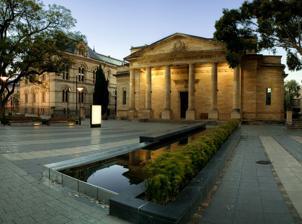
Building: Art Gallery of South Australia
Country: Australia
Year built: 1881
Art gallery in Adelaide, Australia Art Gallery of South Australia Interactive fullscreen map Established 1881 Location North Terrace , Adelaide , Australia Coordinates 34°55′14″S 138°36′14″E / 34.92056°S 138.60389°E / -34.92056; 138.60389 Type Art gallery Visitors 780,000 Director Emma Fey (acting); Jason Smith from February 2025 Website www .agsa .sa .gov .au The Art Gallery of South Australia ( AGSA ), established as the National Gallery of South Australia in 1881, is located in Adelaide . It is the most significant visual arts museum in the Australian state of South Australia . It has a collection of almost 45,000 works of art, making it the second largest state art collection in Australia (after the National Gallery of Victoria ). As part of North Terrace cultural precinct, the gallery is flanked by the South Australian Museum to the west and the University of Adelaide to the east. As well as its permanent collection, which is especially renowned for its collection of Australian art , AGSA hosts the annual Festival of Contemporary Aboriginal and Torres Strait Islander Art known as Tarnanthi , displays a number of visiting exhibitions each year and also contributes travelling exhibitions to regional galleries. European (including British ), Asian and North American art are also well represented in its collections. Jason Smith begins his term as director of AGSA from February 2025. History Establishment The South Australian Society of Arts , established in 1856 and oldest fine arts society still in existence, held annual exhibitions in South Australian Institute rooms and advocated for a public art collection. In 1880 Parliament gave £2,000 to the institute to start acquiring a collection and the National Gallery of South Australia was established in June 1881 with 22 works purchased at the Melbourne International Exhibition , together with others lent by Queen Victoria, the Prince of Wales, the British Government and private collectors. It was opened in two rooms of the public library (now the Mortlock Wing of the State Library), by Prince Albert Victor and Prince George . In 1889 the collection was moved to the Jubilee Exhibition Building , where it remained for ten years. On 6 March 1897 Sir Thomas Elder died, bequeathing £25,000 to the art gallery for the purchase of artworks. The Elder bequest was the first major endowment to any Australian gallery, seven years before the Felton Bequest to the NGV . Buildings In response to the Elder Bequest , the Government commissioned a specially designed building (now the Elder Wing) and pushed ahead with all due speed, to provide employment for skilled tradesmen in a time of economic recession. The building was designed by C. E. Owen Smyth in Classical Revival style, built by Trudgen Brothers, and opened by the Governor, Lord Tennyson on 7 April 1900. Originally built with an enclosed portico , a 1936 refurbishment and enlargement included a new facade with an open Doric portico. Major extensions in 1962 (including a three-storey air-conditioned addition on the northern side), 1979 (general refurbishment, in time for its centenary in 1981) and 1996 (large expansion) increased the gallery's display, administrative and ancillary facilities further. The building is listed in the South Australian Heritage Register . As of 2019 [update] , the building houses 64kWh worth of battery storage as part of the Government of South Australia Storage Demonstration project, powered by three 7.5 kW Selectronic inverters. This reduces the consumption of power from the state grid . Governance In 1939, an act of parliament , the Libraries and Institutes Act 1939 , repealed the Public library, Museum and Art Gallery and Institutes Act and separated the Gallery from the Public Library (now the State Library ), and Museum, established its own board and changed its name to the Art Gallery of South Australia. The Art Gallery Act 1939 was passed to provide for the control of the library. This has been amended several times since. In 1967 the National Gallery of South Australia changed its name to the Art Gallery of South Australia. From about 1996 until late 2018 Arts SA (later Arts South Australia) had responsibility for this and several other statutory bodies such as the Museum and the State Library, after which the functions were transferred to direct oversight by the Department of the Premier and Cabinet , Arts and Culture section. Christopher Menz was director of the gallery until 2010, when he refused to renew his five-year contract because he believed that government funding to the gallery was inadequate. Nick Mitzevich was appointed as director in July 2010, when he was hardly known in SA. He had grand ambitions and made a big impression in the eight years he ran AGSA. During this time, he acquired and commissioned works that would make an impression on the public, such as projecting an AES+F video work onto the gallery's façade during the Adelaide Fringe in 2012, and buying an entire exhibition of 16 paintings by Ben Quilty on the 130th anniversary of AGSA. He also hung We Are All Flesh , an epoxy resin sculpture of two headless horses by Belgian artist Berlinde De Bruyckere , from the ceiling of the gallery, which attracted much press coverage. His overall approach was to display contemporary works in close proximity to classics. Although he had a few detractors, the general opinion was that he had done a fine job at AGSA. His achievements included curating the highly successful 2014 Adelaide Biennial, the purchase of Camille Pissarro 's Prairie à Eragny , with its A$4.5 million price raised from donations only. He also oversaw a major internal refurbishment of the gallery, introduced the Tarnanthi festival, hosted large-scale exhibitions, and greatly increased the collection of both contemporary Australian and international art. Annual visitor numbers increased from 480,000 in 2010 to 800,000 by the time of his departure. He was the first gallery director in Australia to implement a provenance project, which investigates old objects which were acquired without historical checks. After the departure of Mitzevich, who left to lead the National Gallery of Australia in April 2018, the first female director in the history of AGSA was appointed. On 22 October of that year, Australian-born Rhana Devenport ONZM started her appointment after leaving the Auckland Art Gallery , where she had been director since 2013. In March 2024 Devenport announced her departure after her contract ends on 7 July 2024, after serving for six years. In June 2024, Lisa Slade , who joined the gallery in 2011 as project curator and was appointed assistant director, artistic programs, in 2015, announced her departure from 3 July 2024, after being appointed Hugh Ramsay Chair in Australian Art History at the University of Melbourne , a position based in the Art History Program in the School of Culture and Communication. In November 2024 it was announced that Jason Smith, then director of Geelong Gallery and former director of Heide Museum of Modern Art and Monash Gallery of Art , would begin his term as director of AGSA in February 2025. Emma Fey is acting director until Smith takes up his appointment. Collection AGSA director Nick Mitzevich addressing Museums Australia conference delegates, 2012 As of May 2019 [update] , the AGSA collection comprises almost 45,000 works of art. Of the state galleries, only the National Gallery of Victoria is larger. It attracts about 512,000 visitors each year. Lindy Lee 's 6-metre (20 ft) sculpture "The Life of Stars" is mounted on the forecourt of the gallery, after being presented for the 2018 Biennial, Divided Worlds . Created in Shanghai in 2015, the sculpture's polished stainless steel surface reflects its surroundings during the day and radiates light at night. Over 30,000 perforated holes individually placed by Lee resemble a map of our galaxy when lit from within. The sculpture was bought by the gallery as a farewell "gift" for and tribute to departing director Nick Mitzevich in April 2018. Australian art Tom Roberts , A break away! , 1891 The Gallery is renowned for its collections of Australian art, including Indigenous Australian and colonial art, from about 1800 onwards. The collection is strong in nineteenth-century works (including silverware and furniture ) and in particular Australian Impressionist (often referred to as Heidelberg School) paintings. Its twentieth-century Modernist art collection includes the work of many female artists , and there is a large collection of South Australian art, which includes 2,000 drawings by Hans Heysen and a large collection of photographs . Heidelberg school works include Tom Roberts ' A break away! , Charles Conder 's A holiday at Mentone , and Arthur Streeton 's Road to Templestowe . The mid-twentieth century is represented by works by Russell Drysdale , Arthur Boyd , Margaret Preston , Bessie Davidson , and Sidney Nolan , and South Australian art includes works by James Ashton and Jeffrey Smart . The Gallery became the first Australian gallery to acquire a work by an Indigenous artist in 1939, although systematic acquisition of Aboriginal and Torres Strait Islander art was not realised until the mid-1950s. The Gallery and now holds a large and diverse collection of older and contemporary works, including the Kulata Tjuta collaboration created by Aṉangu artists working in the north of SA. International European landscape paintings include works by Jacob Isaakszoon van Ruisdael , Salomon van Ruysdael , Joseph Wright of Derby , and Camille Pissarro . Other European works include paintings by Goya , Francesco Guardi , Pompeo Batoni and Camille Corot . There is a large collection of British art , including many Pre-Raphaelite works, by artists Edward Burne-Jones , William Holman Hunt , Dante Gabriel Rossetti and Morris & Co. Other works include John William Waterhouse 's Circe Invidiosa (1892) and The Favourites of the Emperor Honorius (c.1883); William Holman Hunt 's Christ and the Two Marys (1847) and The Risen Christ with the Two Marys in the Garden Of Joseph of Aramathea (1897); and John Collier 's Priestess of Delphi (1891). Works by British portrait painters include Robert Peake , Anthony van Dyck , Peter Lely and Thomas Gainsborough . Sculpture includes works by Rodin , Henry Moore , Barbara Hepworth , Jacob Epstein and Thomas Hirschhorn . The Asian art collection, begun in 1904, includes work from the whole region, with focuses on the pre-modern Japanese art , art of Southeast Asia , India and the Middle East . The Gallery holds Australia's only permanent display of Islamic art . The Tale of the Heike , c. 1700 Exhibitions and collaborations As well as its permanent collection, AGSA hosts the Adelaide Biennial of Australian Art , displays a number of visiting exhibitions each year and contributes travelling exhibitions to regional galleries. Adelaide Biennial of Australian Art The Adelaide Biennial is "the only major biennial dedicated solely to presenting contemporary Australian art", and also the longest-running exhibition featuring contemporary Australian art. It is supported by the Australia Council and other sponsors. It is presented in association with the Adelaide Festival and staged by AGSA and partner gallery the Samstag Museum , as well as other venues such as the Adelaide Botanic Garden , Mercury Cinema and JamFactory . The Adelaide Biennial was established in 1990, planned to coincide with Artist's Week, which had commenced in 1982 to help counter the poor coverage of visual art in the Adelaide Festival of Arts programme at that time. The Art Gallery of New South Wales introduced an exhibition of Australian art called Australian Perspecta in 1981, which ran in alternate years with the international Biennale of Sydney , in response for the need for more forums focussing on Australian art. In its first iteration in 1990, The Adelaide Biennale set out to emulate the Whitney Biennial of American art in New York City , and was intended to complement the Sydney Biennale and the Australian Perspecta exhibitions. Then director Daniel Thomas said that they had introduced the Biennial to keep Australia up to date: the Festival attracts international and interstate visitors and it was a good time to introduce contemporary Australian art to this audience. Artists such as Fiona Hall , whose work is now in the National Gallery of Art , were showcased at the first Biennial. The exhibition today still projects Thomas' vision, with the most noticeable difference being that the current version has a theme and a catchy title. Selected events The 2014 Biennial was titled "Dark Heart", an examination of changing national sensibilities, mounted by director Nick Mitzevitch, with 28 artists exhibiting. In 2016, the gallery participated in the large "Biennial 2016" art festival with its "Magic Object" exhibitions. In 2018, the title was "Divided Worlds", which aimed "...to describe the divide between ideas and ideologies, between geographies and localities, between communities and nations, and the subjective and objective view of experience and reality itself". Venues included the Museum of Economic Botany in the Adelaide Botanic Garden. It drew record crowds, with more than 240,000 people over a 93-day season under curator Erica Green. Curator for the 2020 Biennial, which was scheduled to run from 29 February to 8 June 2020, was Leigh Robb, inaugural Curator of Contemporary Art appointed in 2016. The title was "Monster Theatres", examining "our relationships with each other, the environment and technology" and featured a lot of live art . Paintings, photography, sculpture, textiles, film, video, sound art, installation, and performance art by 23 artists were featured, including work by Abdul Abdullah , Stelarc , David Noonan , Garry Stewart and Australian Dance Theatre , Megan Cope , Karla Dickens , Julia Robinson , performance artist Mike Parr , Polly Borland , Willoh S. Weiland , Yhonnie Scarce (whose work In the Dead House was installed in the old Adelaide Lunatic Asylum morgue building in the Botanic Garden ) and others. However, AGSA had to temporarily close from 25 March 2020 owing to the COVID-19 pandemic in Australia , so some of the exhibits were shown online, along with virtual tours of the exhibition. When the gallery reopened on 8 June, it was announced that the exhibition period would be extended to 2 August 2020. The 2022 event was called Free/State , and among others featured the work of Hossein Valamanesh , who died in February, and his wife Angela Valamanesh . It ran from 4 March to 5 June, and was curated by Sydney -based Burramattagal man Sebastian Goldspink . The theme was inspired by the history of South Australia as a "free colony", and also had resonances with states of being and psychology, and contrasting ideas of freedom. Other artists featured include Shaun Gladwell , JD Reformer , Tom Polo , Rhoda Tjitayi, Stanislava Pinchuk , and collaborators James Tylor and Rebecca Selleck. Tarnanthi Main article: Tarnanthi Since 2015, AGSA has hosted and supported events connected with Tarnanthi (pronounced  tar-nan-dee), the Festival of Contemporary Aboriginal and Torres Strait Islander Art. The 2015 exhibition was said to be the "most ambitious exhibition of Aboriginal and Torres Strait Islander art in its 134-year history". In association with the Government of South Australia and BHP , an expansive city-wide festival is staged biennially (in odd-numbered years), alternating with a focus exhibition at the gallery in the years in between. Other notable exhibitions 1906: The Light of the World In 1906, when William Holman Hunt's The Light of the World was on display, 18,168 visitors crammed through the gallery in less than two weeks to see it. Sponsorship and prizes Diana Ramsay (7 May 1926 – 2017) and her husband James Ramsay (1923–1996) were art-lovers who gave generously to the art gallery. As of 2021 [update] the gallery had acquired over 100 artworks thanks to their generosity, including paintings by Vanessa Bell , Clarice Beckett , Angelica Kauffmann and Camille Pissarro . Diana launched the Ramsay Art Prize in 2016, a year before her death, and the couple's legacy lives on in the James & Diana Ramsay Foundation, established in 2008. The bequest was established by James' will in 1994, and upon Diana's death in 2017, James' entire estate and part of Diana's was bequeathed to it. The Foundation supports the children and family programs, whereby more than 300,000 children and families have visited AGSA since the creation of the programs in 2013. In November 2019 it was announced that the couple had made a bequest of A$38 million } to AGSA, to be used for the purchase of major works. This was one of the largest bequests ever made to an art gallery in Australia. The family's wealth had accrued mainly thanks to James’ uncle William , who was responsible for developing Kiwi boot polish , and his artist brother Hugh Ramsay influenced the family's love of the visual arts . James' father was Sir John Ramsay , noted surgeon. Ramsay Art Prize In 2016, a new national $100,000 acquisitive art prize for artists, open to Australian artists under 40 working in any medium, was announced by the Premier of South Australia , Jay Weatherill . Supported by the James & Diana Ramsay Foundation (and launched by Diana on her 90th birthday ), it is the country's richest art prize, awarded biennially. Chosen by an international judging panel, all finalists are exhibited in a major exhibition over the winter months at the Gallery. There is also a non-acquisitive Lipman Karas People's Choice Prize based on public vote, worth $15,000. 2017 In its inaugural year, over 450 young artists submitted entries. From the 21 finalists selected for the exhibition, Perth -born artist Sarah Contos , now based in Sydney , won the prize for her entry entitled Sarah Contos Presents: The Long Kiss Goodbye . Julie Fragar 's 2016 painting Goose Chase: All of Us Together Here and Nowhere , which explores the story of Antonio de Fraga, her first paternal ancestor to emigrate to Australia in the 19th century, won the People's Choice Award. 2019 In 2019, 23 finalists were chosen from a field of 350 submissions. Vincent Namatjira won the main prize with his work Close Contact, 2018 , a double-sided full-body representation of a man, in acrylic paint on plywood . Winner of the People's Choice Prize was 24-year-old Zimbabwean man Pierre Mukeba (the youngest finalist) for his 3 metres (9.8 ft) by 4 metres (13 ft) painting entitled Ride to Church , inspired by childhood memories of the whole family perched somewhat precariously on a single motorbike to travel to church. 2021 In 2021, 24 finalists were chosen from more than 350 entries. South Australian finalists included the work of musician and painter Zaachariaha Fielding (of the duo Electric Fields ) and Yurndu (Sun) , by Port Augusta artist Juanella McKenzie, while Melbourne-based Iranian photographer Hoda Afshar 's series entitled Agonistes was also selected. The prize was won by South Australian artist Kate Bohunnis , for her work entitled edge of excess , a kinetic sculpture , while Hoda Afshar won the People's Choice Prize with her photographic work, Agonistes . 2023 In 2023, 26 finalists were chosen from more than 300 entries. The South Australian artist Ida Sophia won the prize with her video installation witness . Zaachariaha Fielding won the $15,000 People's Choice prize, with his multi-panel work Wonder Drug . Guildhouse Fellowship The Guildhouse Fellowship is also supported by the James & Diana Ramsay Foundation, and presented in partnership with AGSA. Inaugurated in 2019, the fellowship is intended for mid-career artists, to support opportunities to expand their research and further explore their creative potential. It offers $35,000 to support research and development, including the creation of new work, which is then acquired by the gallery. Past recipients of the fellowship include: 2019: Troy-Anthony Baylis 2020: Sera Waters , textile artist 2021: Liam Fleming , glass artist 2022: Tom Phillips , painter 2023: Kyoko Hashimoto, jewellery designer 2024: Michelle Nikou, sculptor Gallery Selected Australian works John Glover , A view of the artist's house and garden, in Mills Plains, Van Diemen's Land , 1835 H. J. Johnstone , Evening shadows, backwater of the Murray, South Australia , 1880 Charles Conder , A holiday at Mentone , 1888 Florence Fuller , Mother and Child , c. 1890 John Russell , A clearing in the forest , 1891 Frederick McCubbin , A ti-tree glade , 1897 Hugh Ramsay , The four seasons , 1907 Clarice Beckett , Motor Lights , 1929 Selected international works Hans Holbein the Younger (after), King Henry VIII , c. 1540 Joseph Wright of Derby , A view of Vesuvius from Posillipo, Naples , c. 1788 Théodore Gericault , Head of a Youth , c. 1821 J. M. W. Turner , Alnwick Castle , 1829 John William Waterhouse , The Favorites of the Emperor Honorius , 1883 Camille Pissarro , Prairie à Éragny , 1886 John Collier , Priestess of Delphi , 1891 John William Waterhouse, Circe Invidiosa , 1892 Tram stop There is a stop outside the gallery on North Terrace, on the BTANIC line of the Glenelg tram line ,  that runs to the Adelaide Entertainment Centre . Preceding station Adelaide Metro Following station Adelaide towards Adelaide Entertainment Centre Glenelg tram line University towards Botanic Gardens See also South Australian Living Artists Festival (SALA) South Australian Museum State Library of South Australia Footnotes